Bow collector

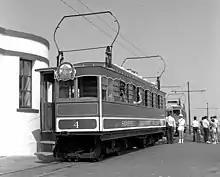
Rigid bow collectors at Snaefell Summit station

On the Isle of Man, the Snaefell Mountain Railway's implementation is unusual in that the overhead wire is slack and free to hang in a catenary. Hopkinson bow collectors are used, to avoid problems with trolley poles in high winds on the mountainous route – the Snaefell line also uses a Fell rail for braking. Each car has two rigidly vertical bow collectors, with a slack wire above them making contact under its own weight. The collectors are not quite tall enough to make contact with the wire at its suspension points. They are far enough apart, relative to the pole spacing, so that while one is out of contact with the wire the other is mid span and making good contact. The collectors can only be lowered by unbolting them at roof level, whilst the power is off. This inability to isolate them easily hampered fire fighting when car 5 caught fire in 1970.